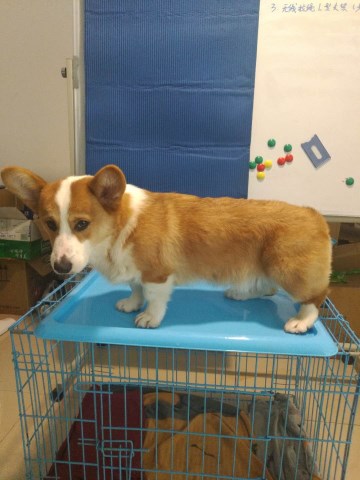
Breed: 2909-n000116-Cardigan